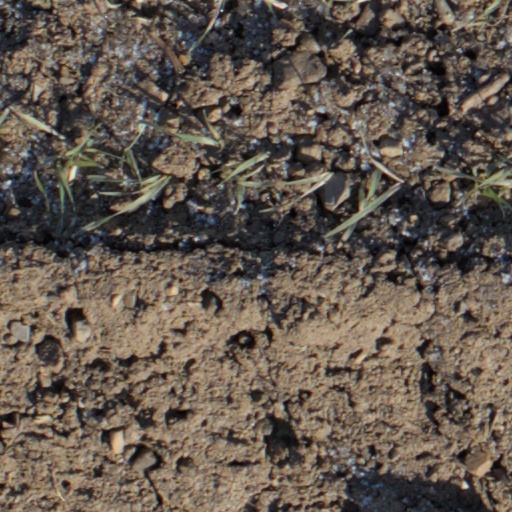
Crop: wheat